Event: Nepal Earthquake
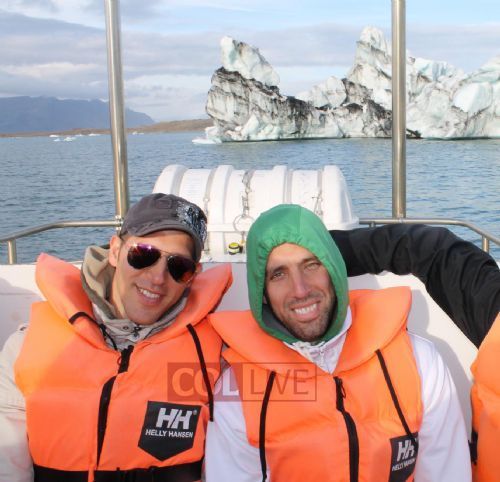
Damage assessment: no_damage